Pocketknife

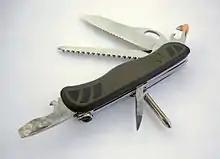
"Soldatenmesser 08", the multi-tool knife issued to the Swiss Armed Forces since 2008

Multi-tool knives formerly consisted of variations on the American "camper" style or the "Swiss Army" knives manufactured by Victorinox and Wenger. However, the concept of a multitool knife has undergone a revolution thanks in part to an avalanche of new styles, sizes, and tool presentation concepts. These new varieties often incorporate a pair of pliers and other tools in conjunction with one or more knife blade styles, either locking or nonlocking.